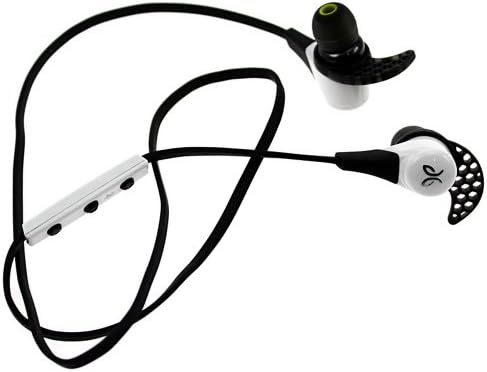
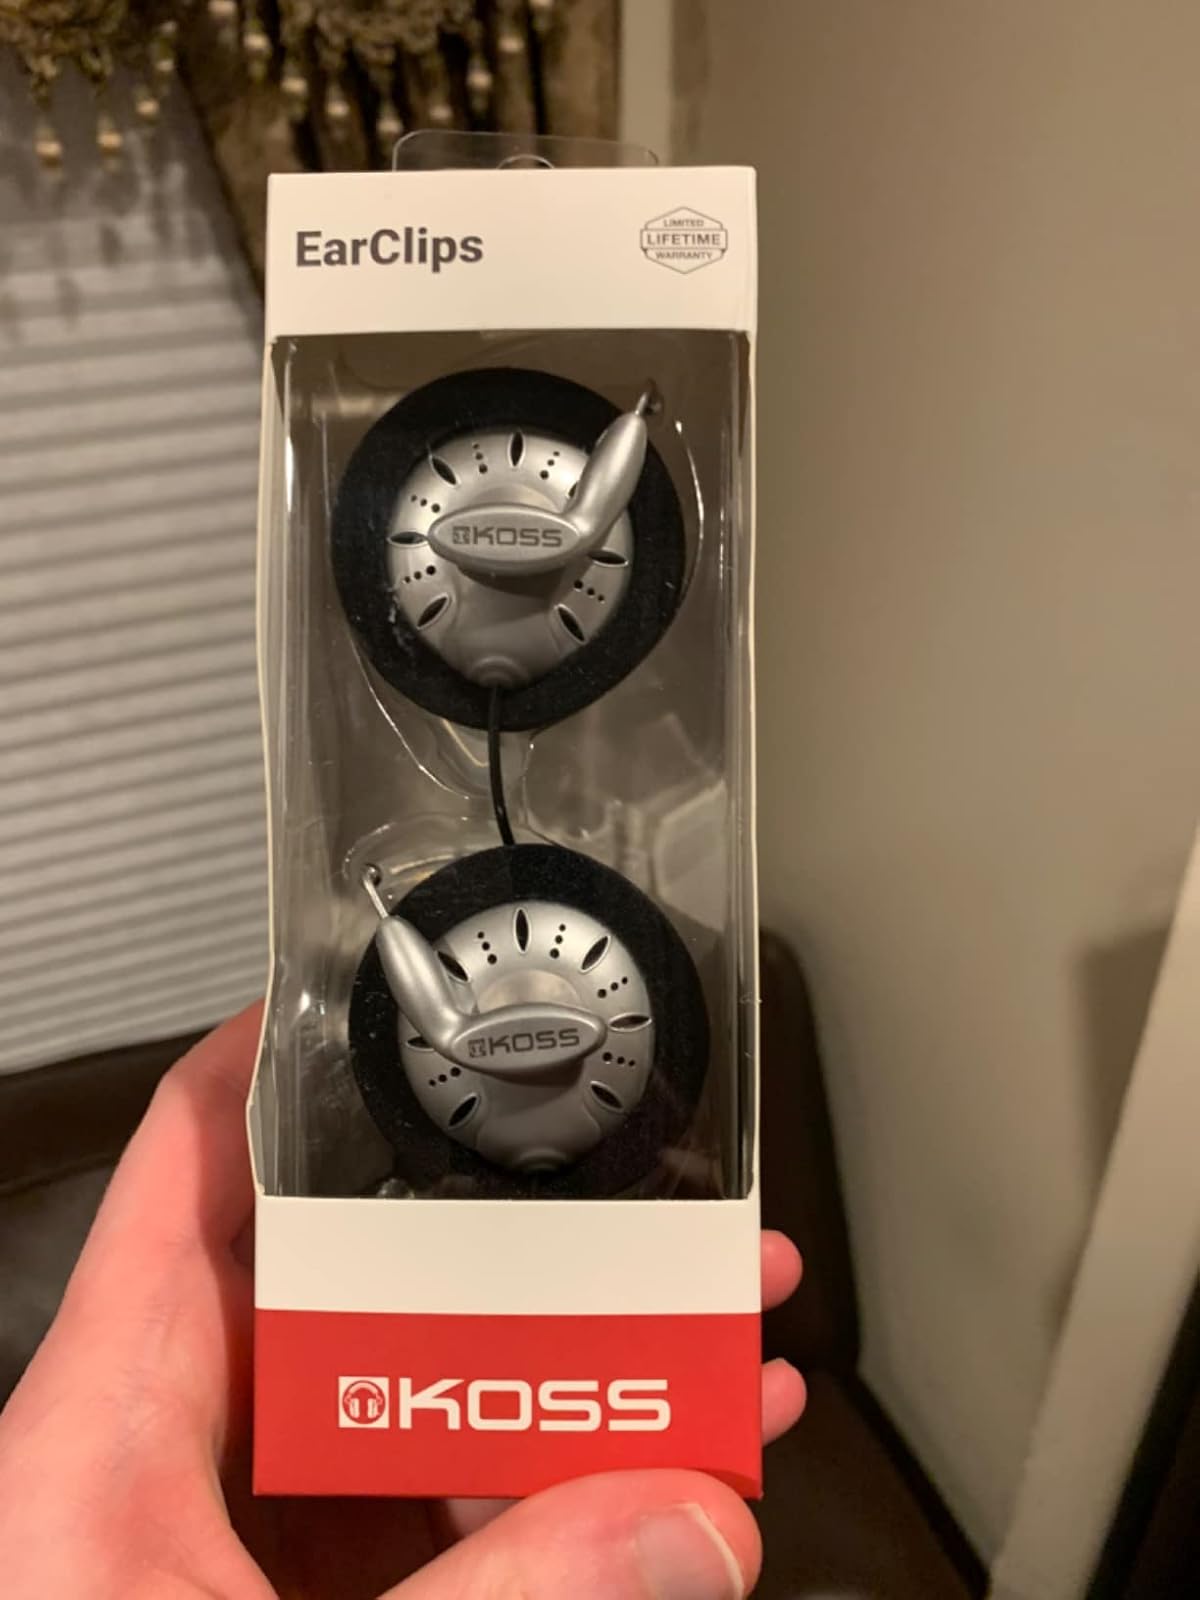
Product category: headphones
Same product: no